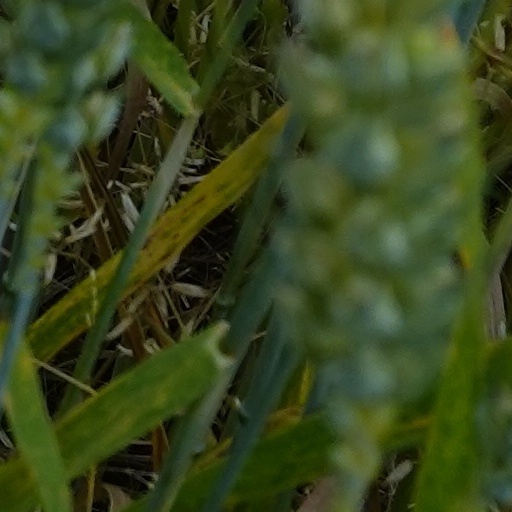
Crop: wheat